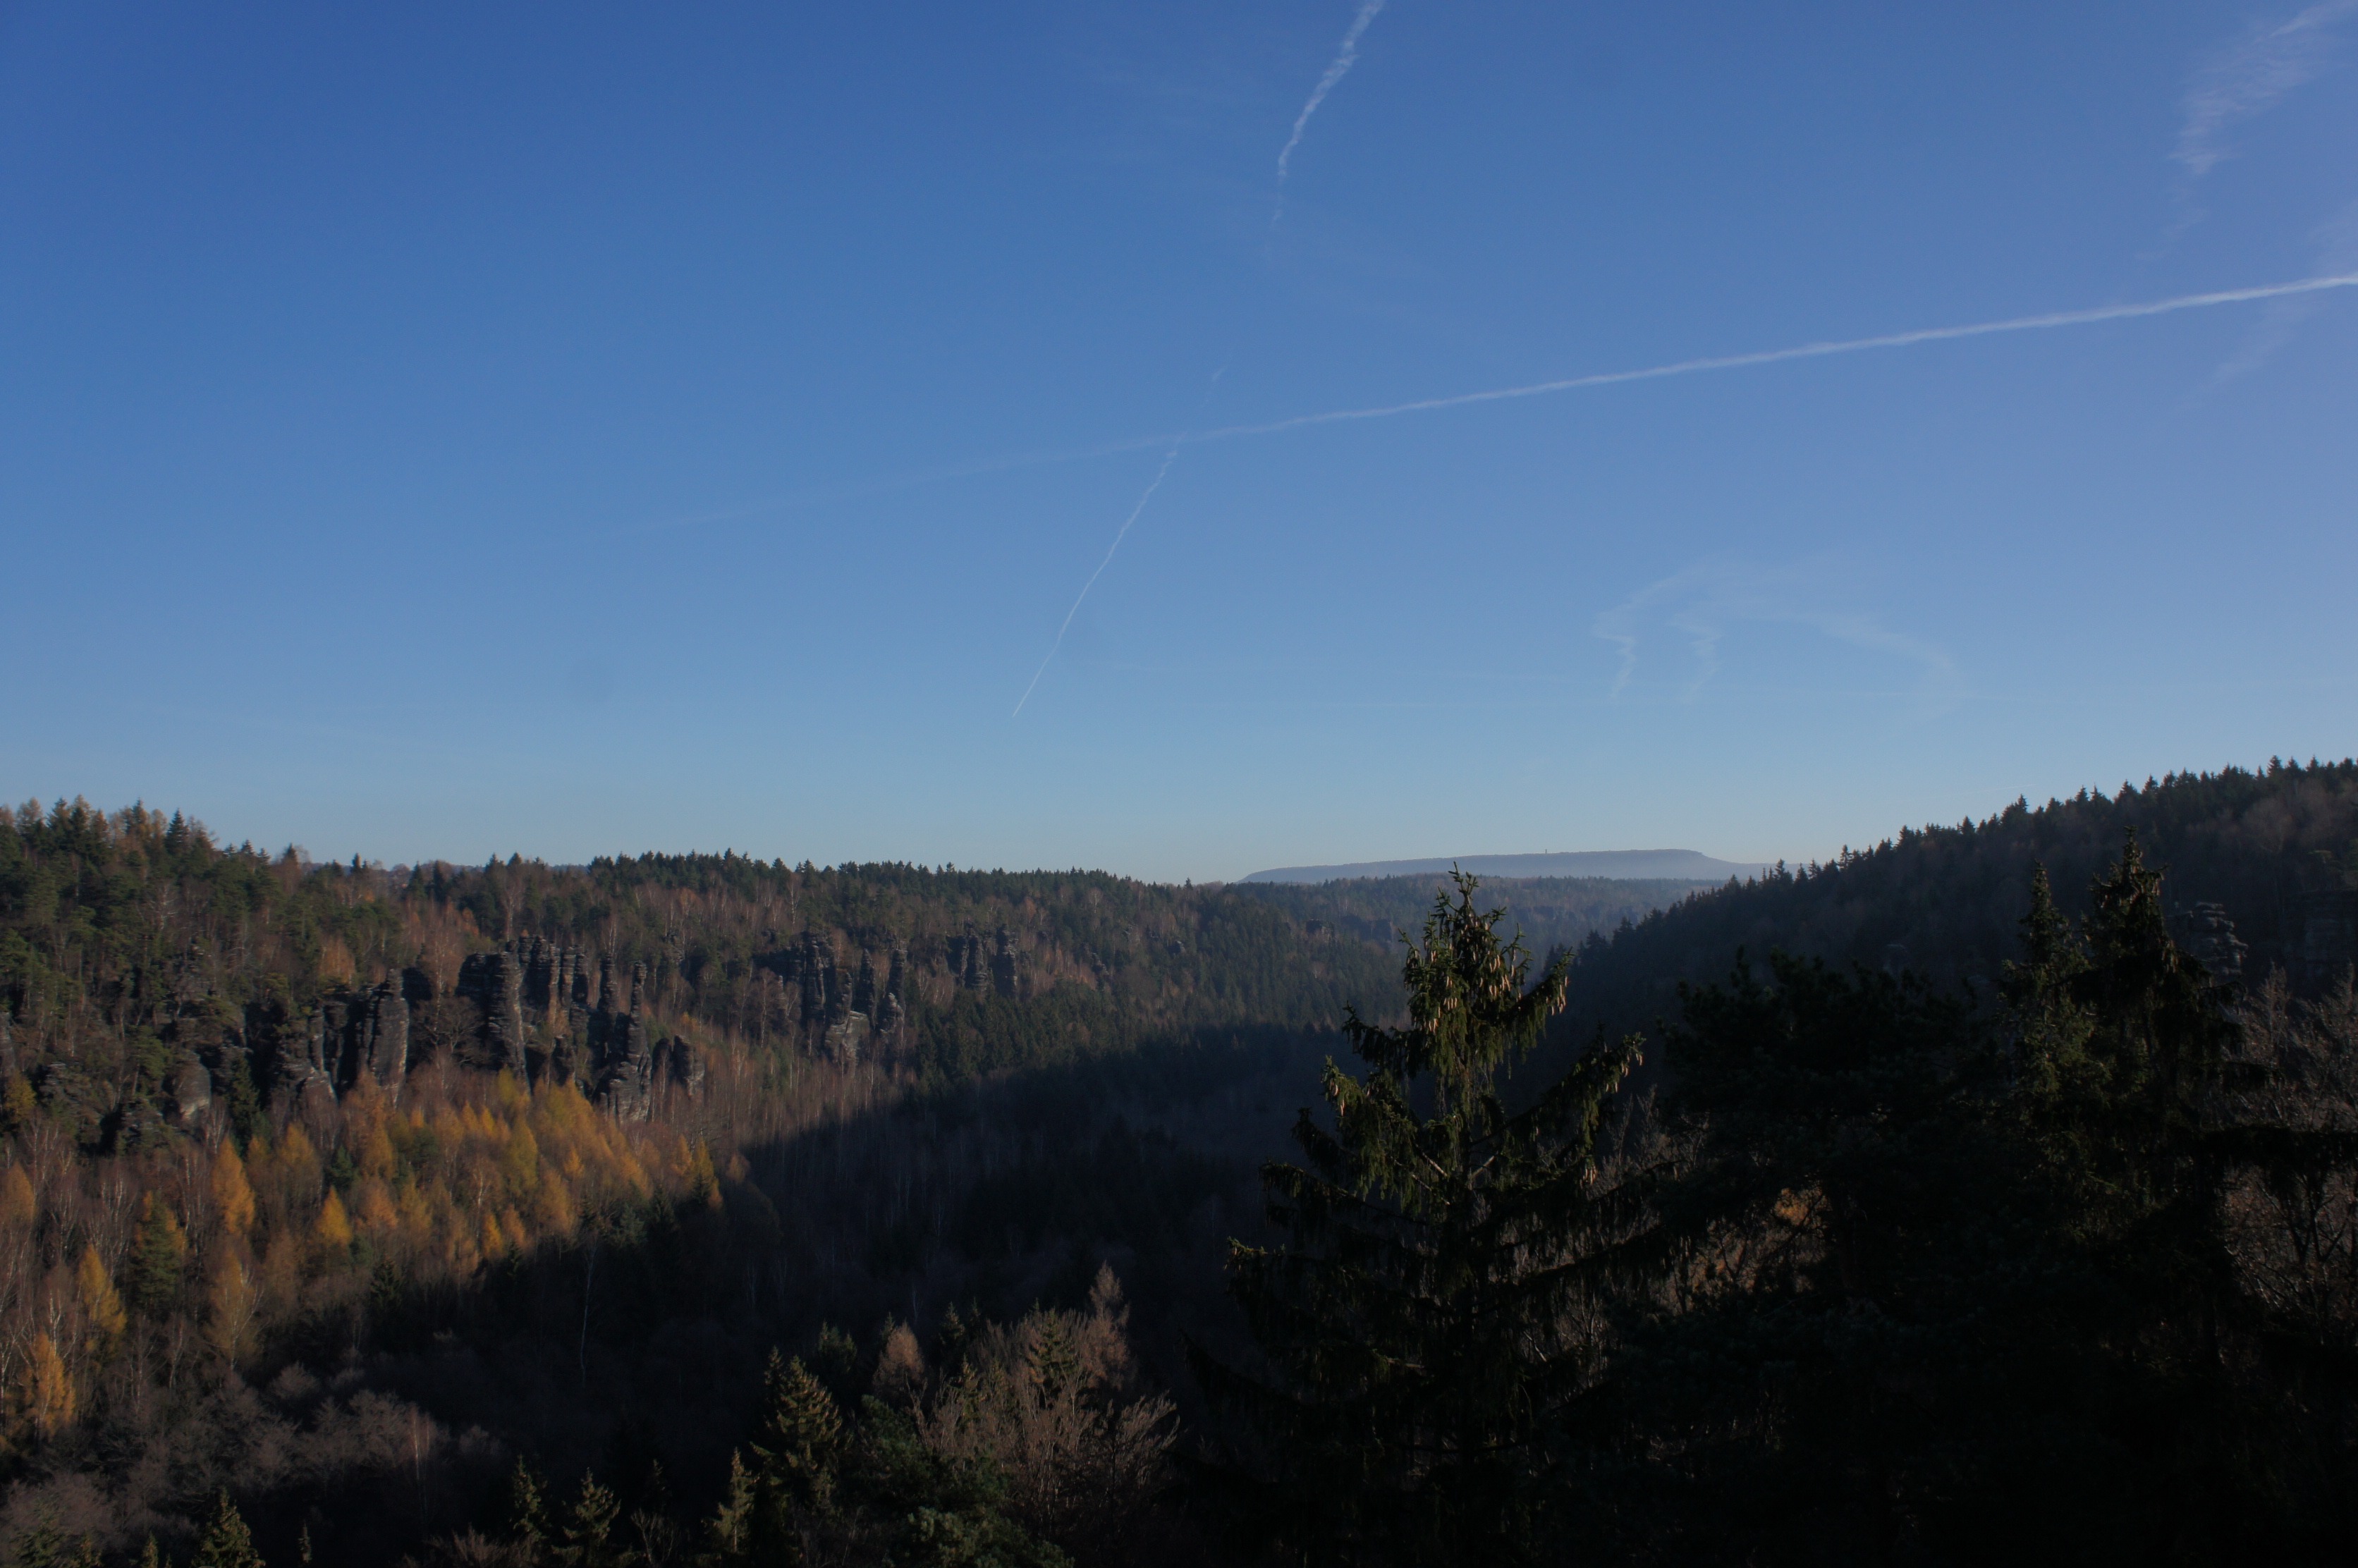
landscape, tree, nature, forest, wilderness, mountain, cloud, hill, view, mountain range, clear, ridge, summit, contrail, habitat, ecosystem, atmospheric phenomenon, mountainous landforms